Guilin Medical University

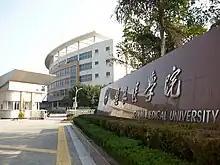
The Dongcheng campus gate.

GLMU currently has three campuses, Lequn, Dongcheng and Lingui covering a total area of 1334.27 acres.